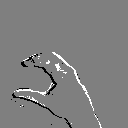
ASL letter: c